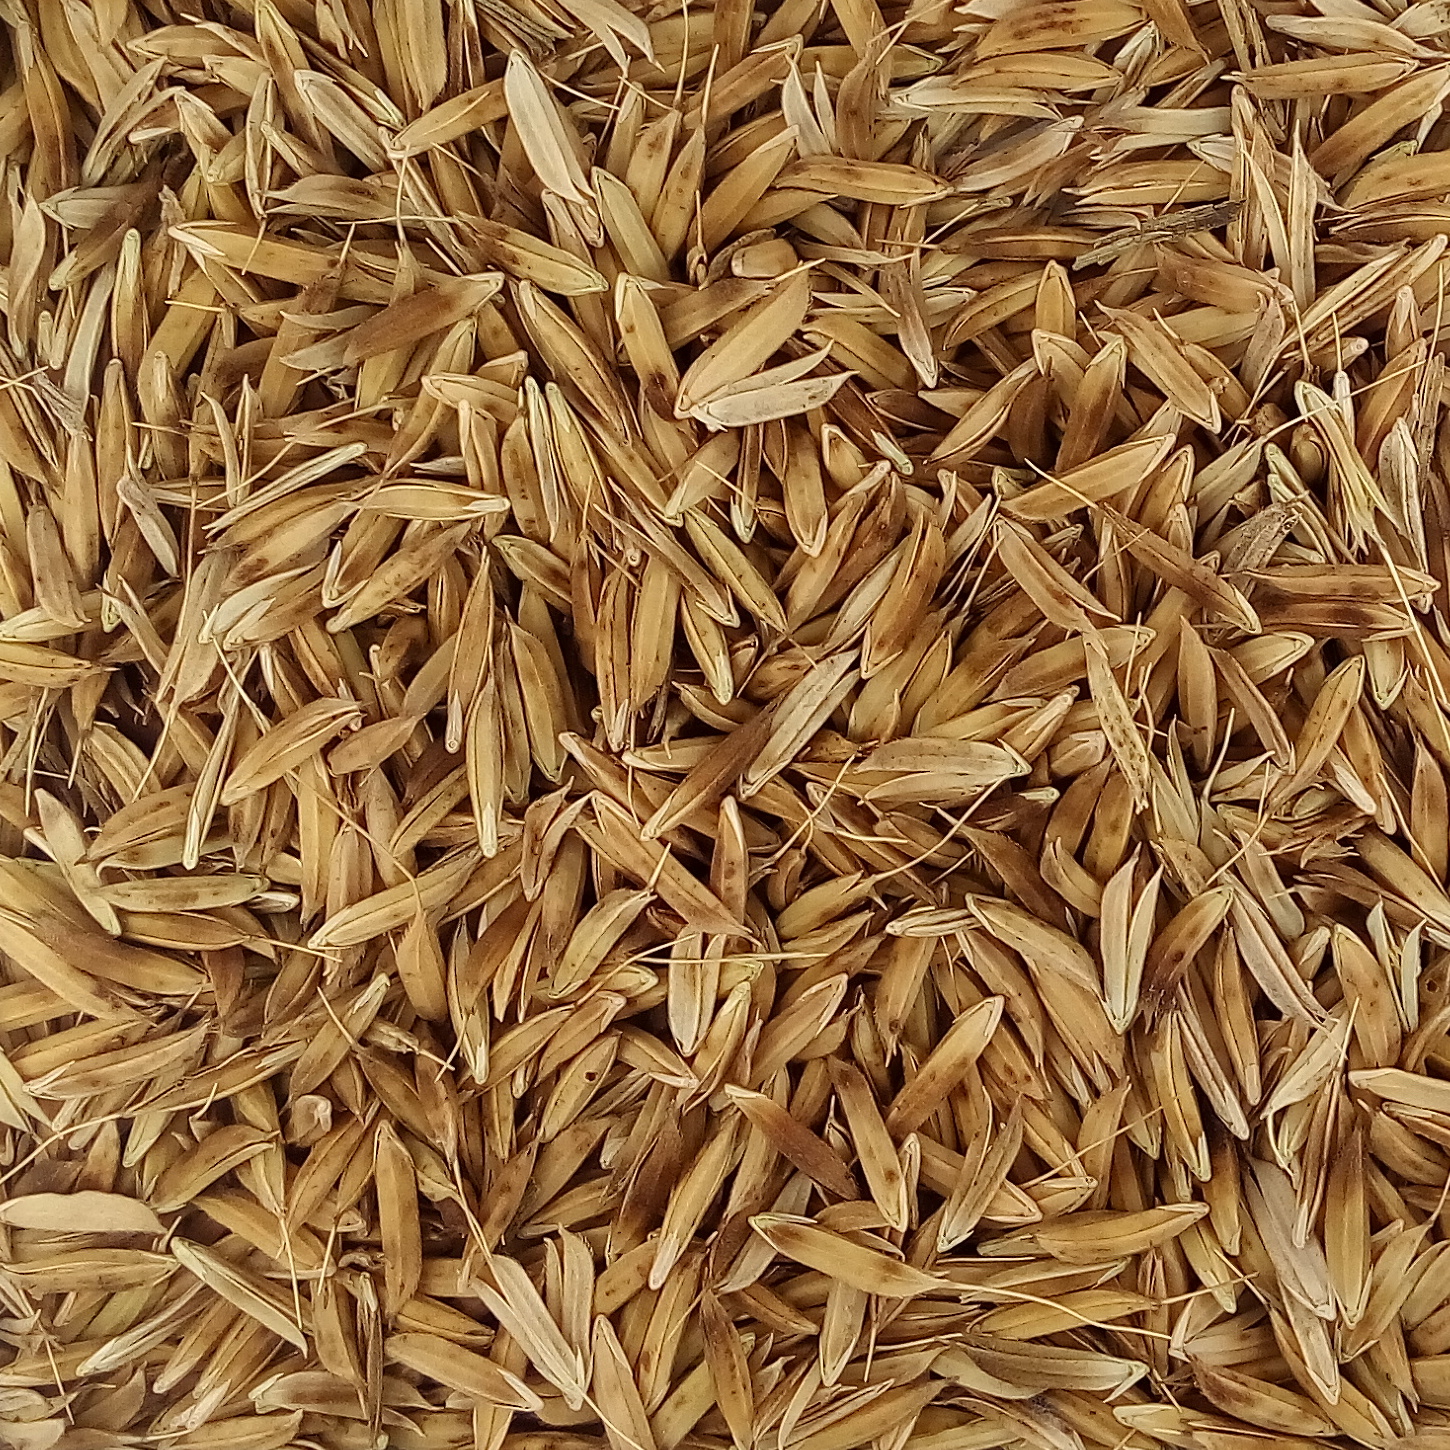
Rice seed variety: DHBT_3